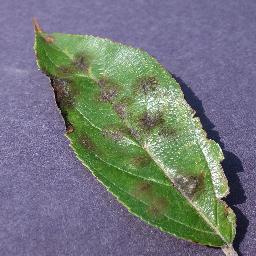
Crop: apple
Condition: scab